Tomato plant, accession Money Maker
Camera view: vertical (180 deg); turntable rotation: 60 degrees
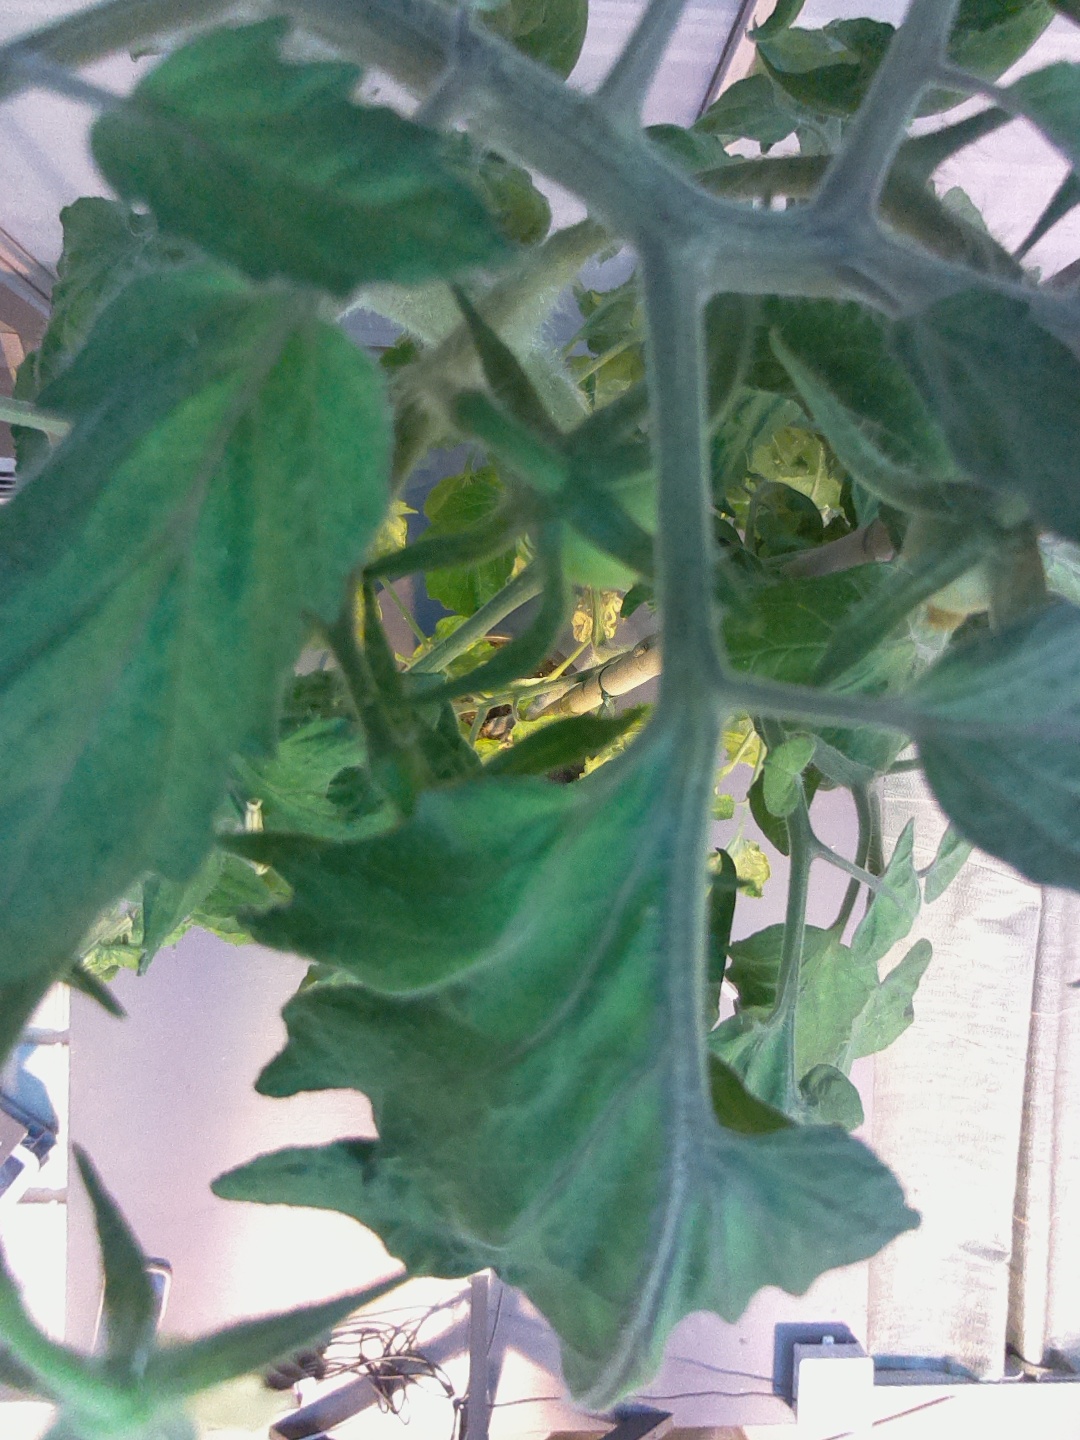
BBCH growth stage 70: Fruits at the main stem or branches visibles